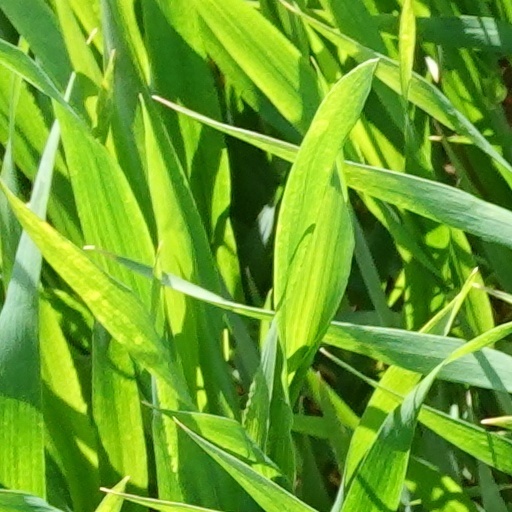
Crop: wheat